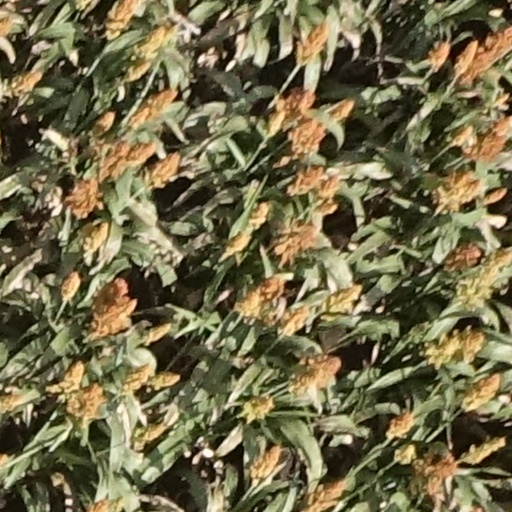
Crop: sorghum